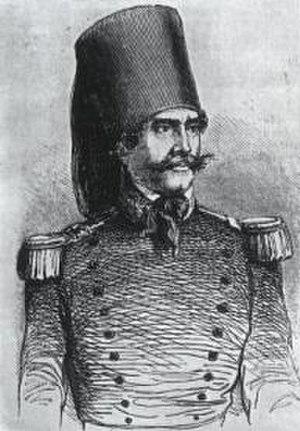
M. le chevalier Raffo Gravure imprimée sur papier représentant Giuseppe Raffo, 26 x 37 cm L'Illustration. Journal universel, n°193, 7 novembre 1846
Giuseppe Raffo, de son nom complet Giuseppe Maria Raffo, né le 9 février 1795 à Tunis et mort le 2 octobre 1862 à Paris, est un homme politique et entrepreneur parmi les plus influents de la Tunisie du XIXᵉ siècle, à la rénovation de laquelle il a grandement contribué.